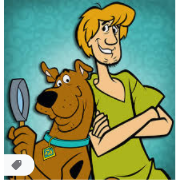
Portrait style: Cartoon Portrait